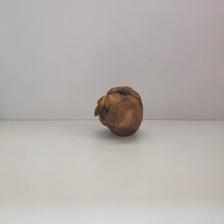
Size: Spoiled